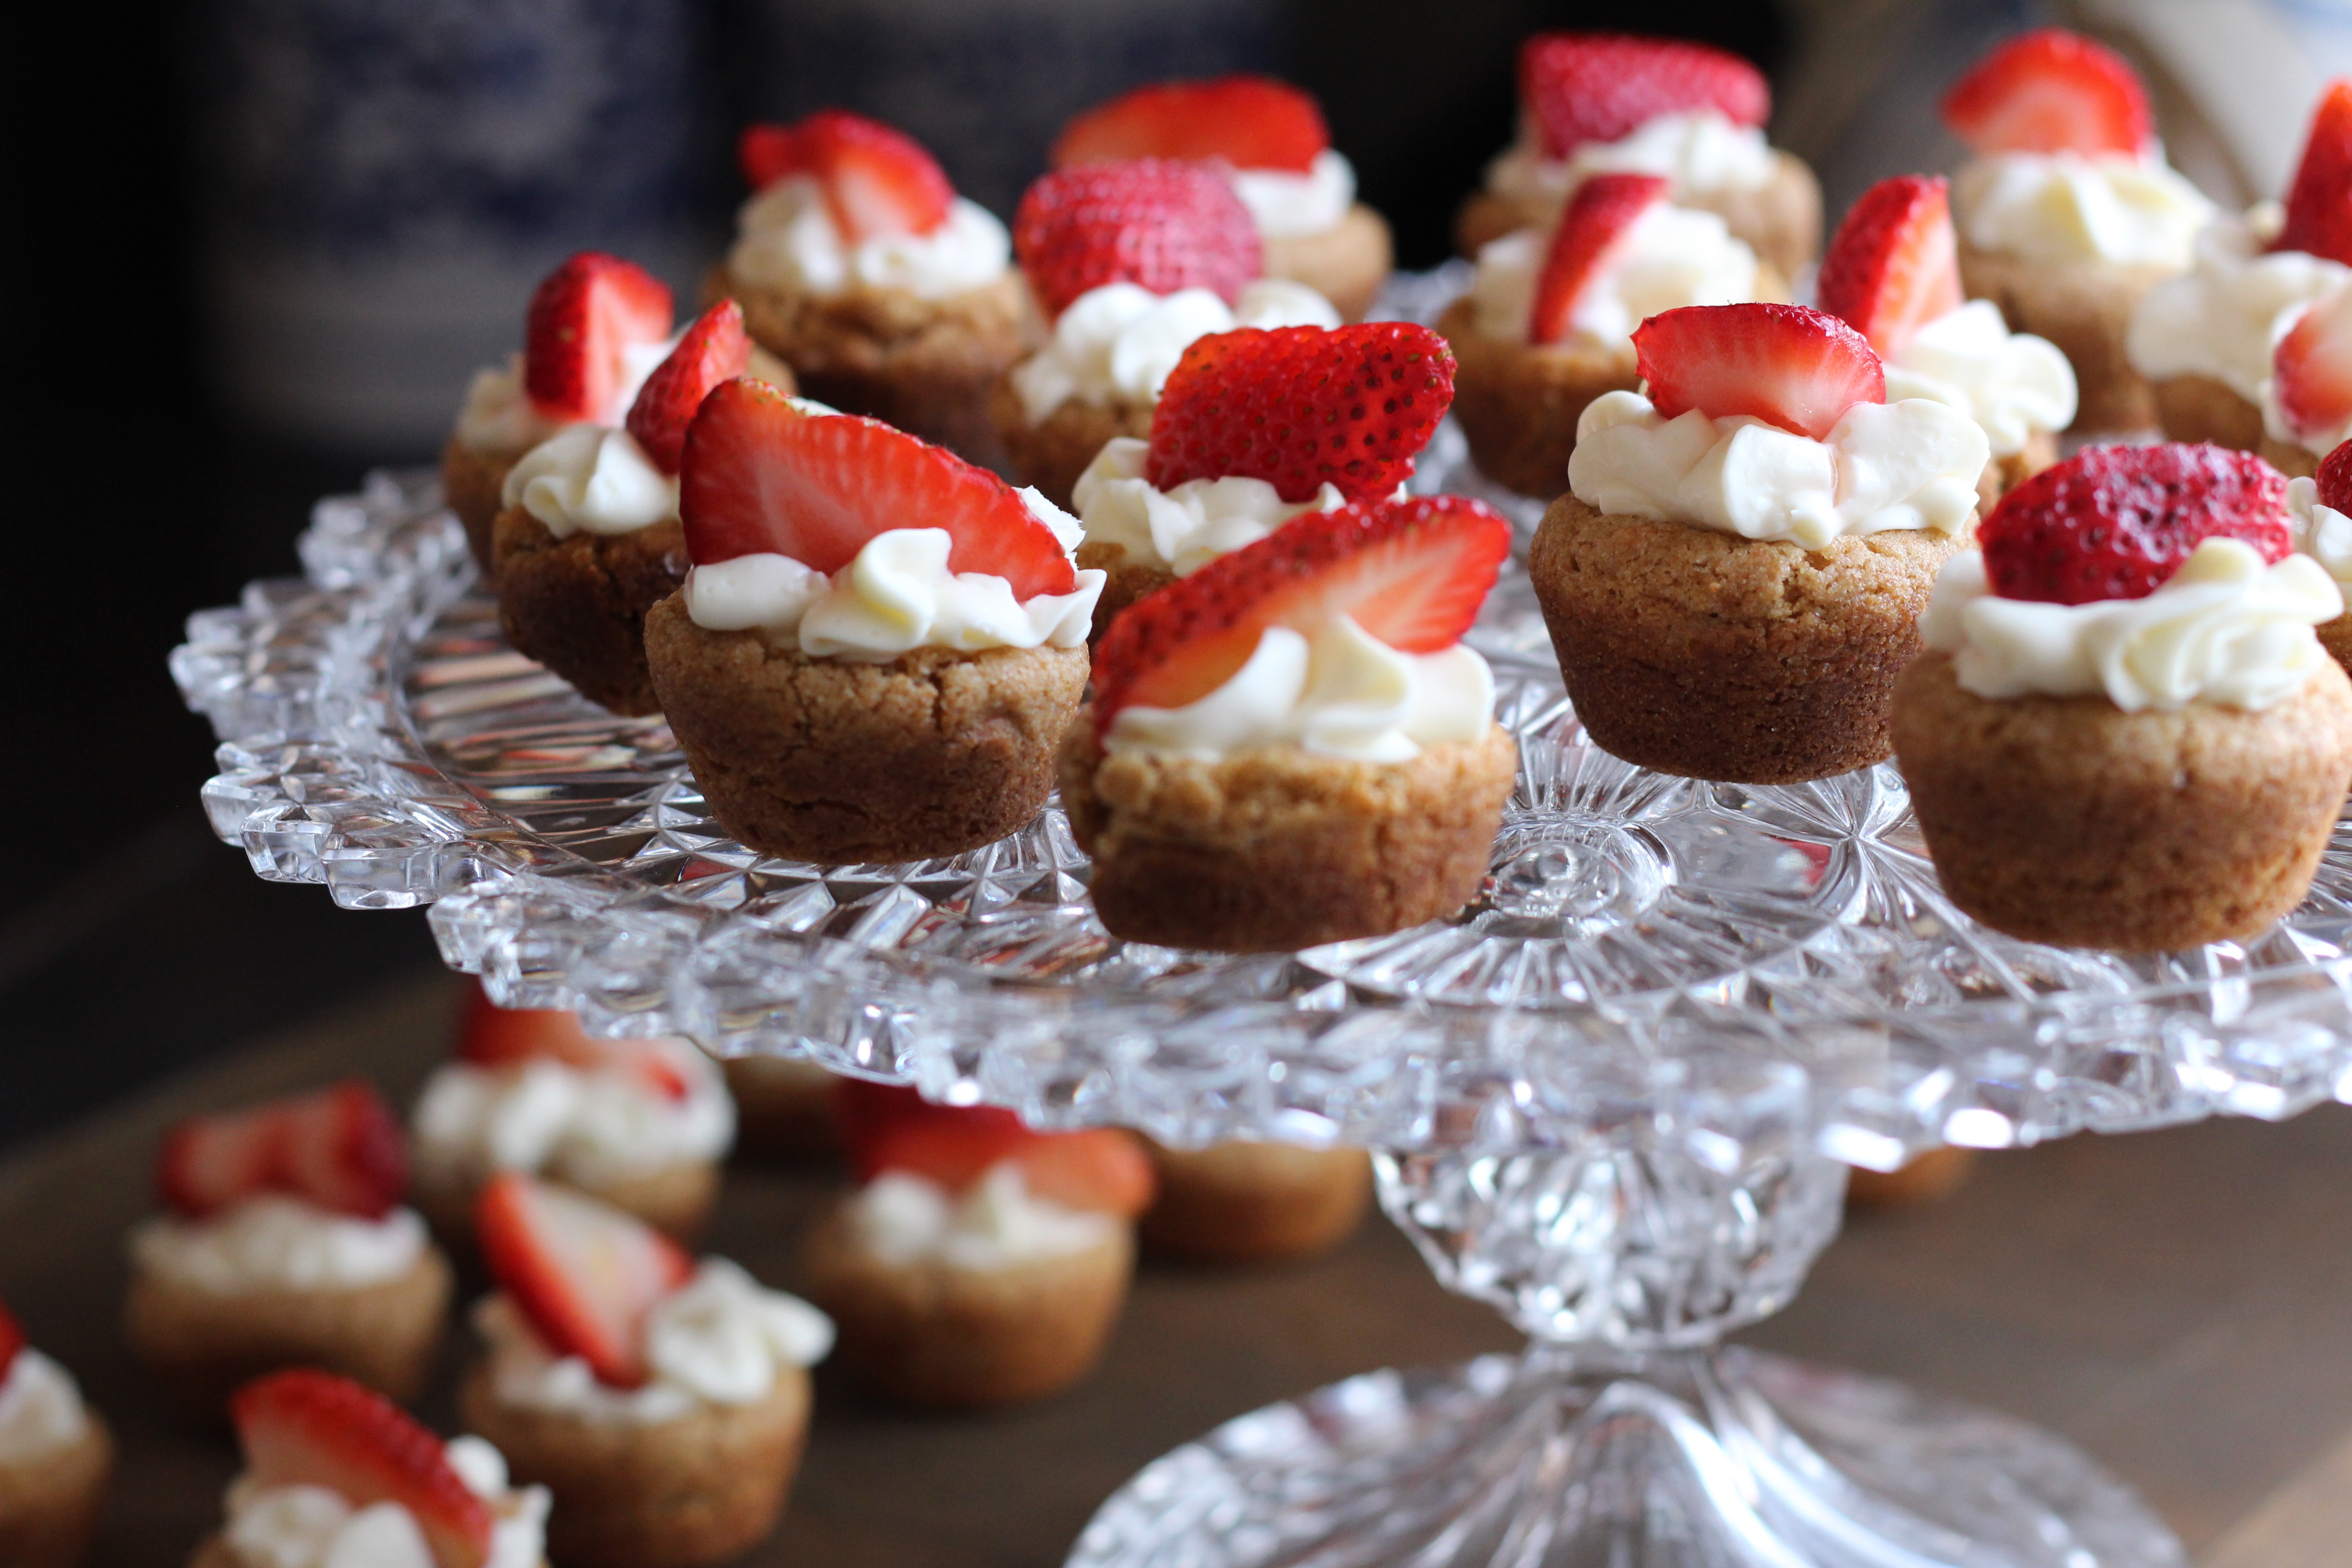
raspberry, fruit, berry, food, produce, baking, dessert, cake, strawberry, sweets, icing, candy, tart, strawberries, cupcakes, sweetness, baked goods